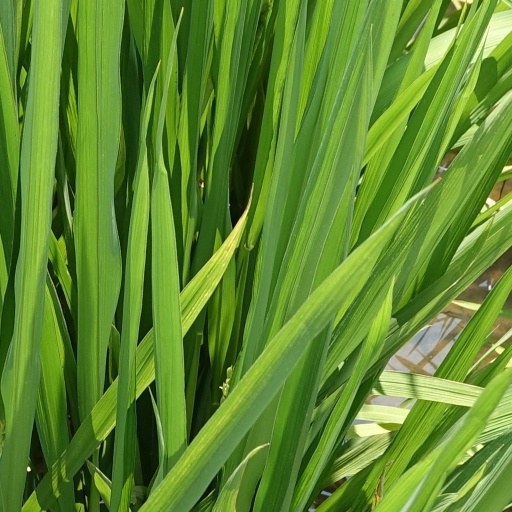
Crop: rice